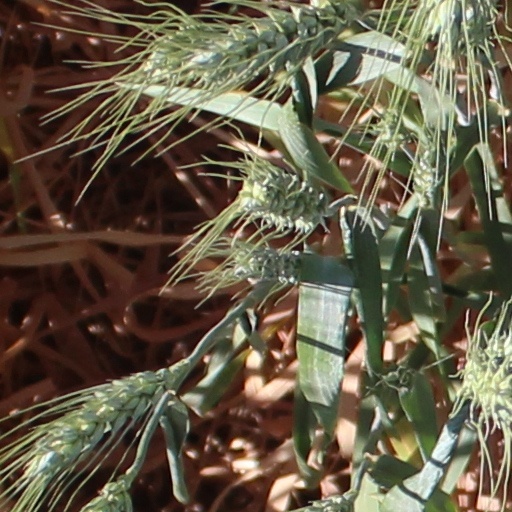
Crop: wheat